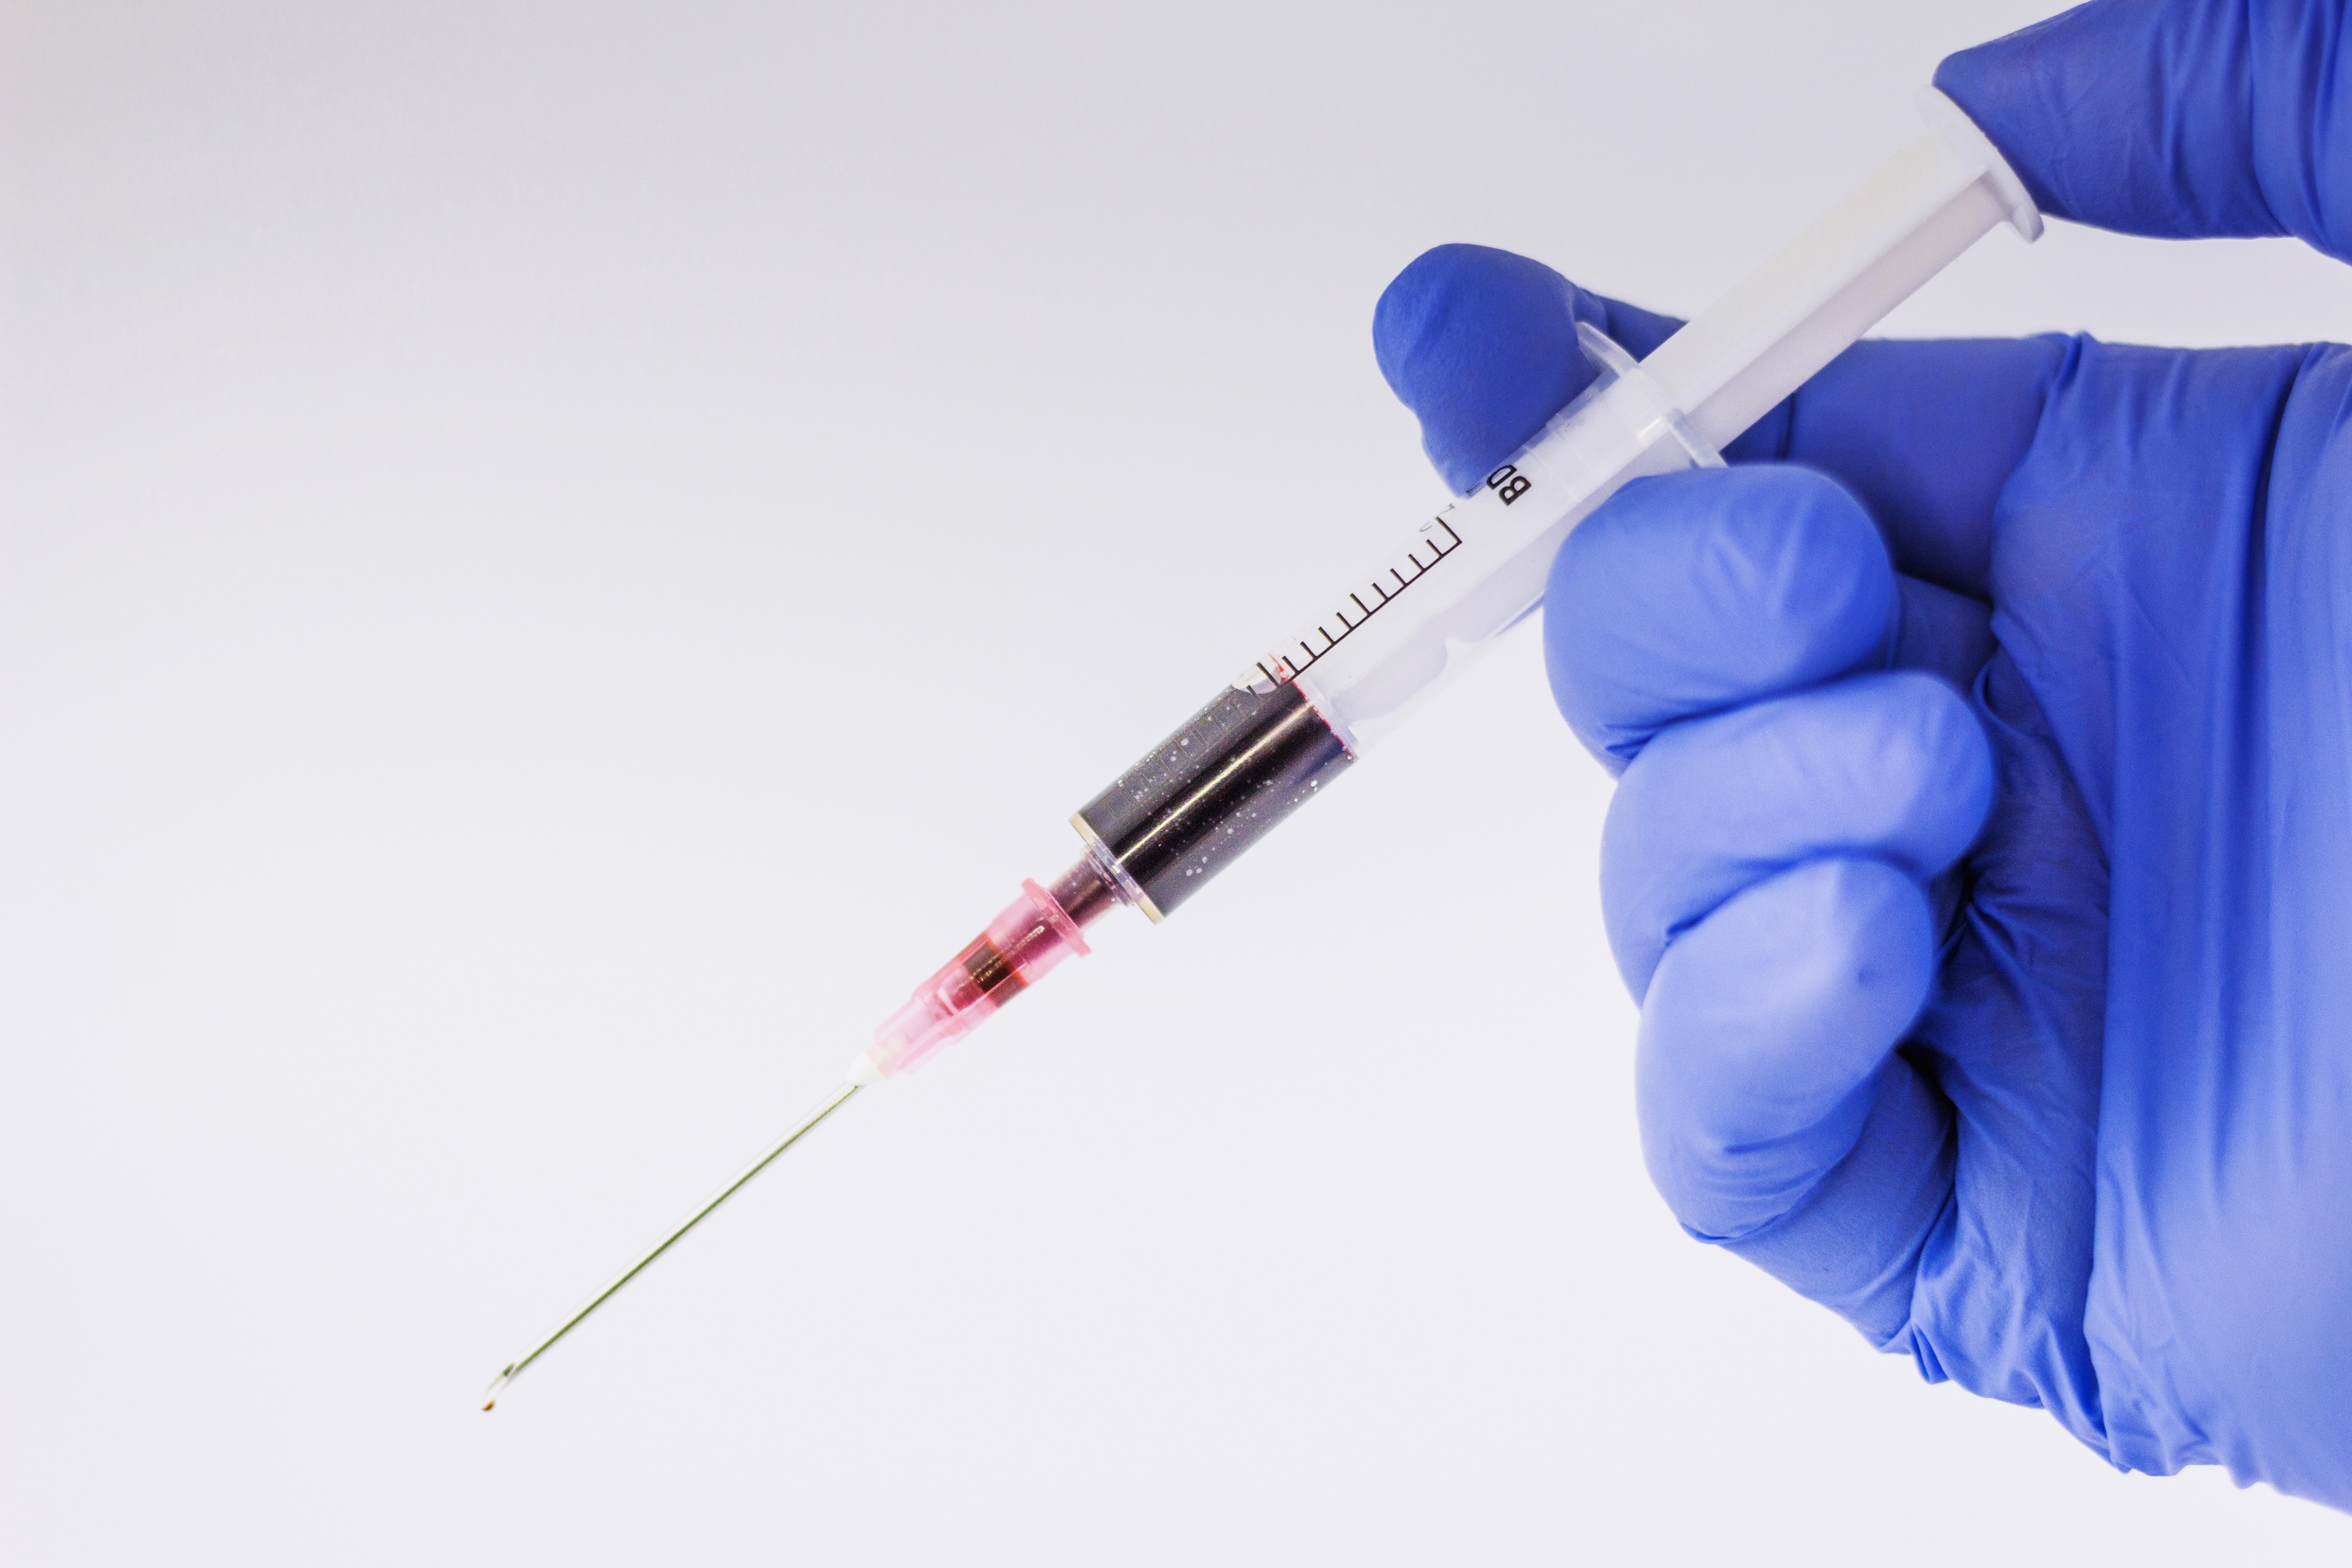
needle, glove, research, product, blood, laboratory, hospital, download, organ, medical, prevention, diagnosis, the syringe, the test